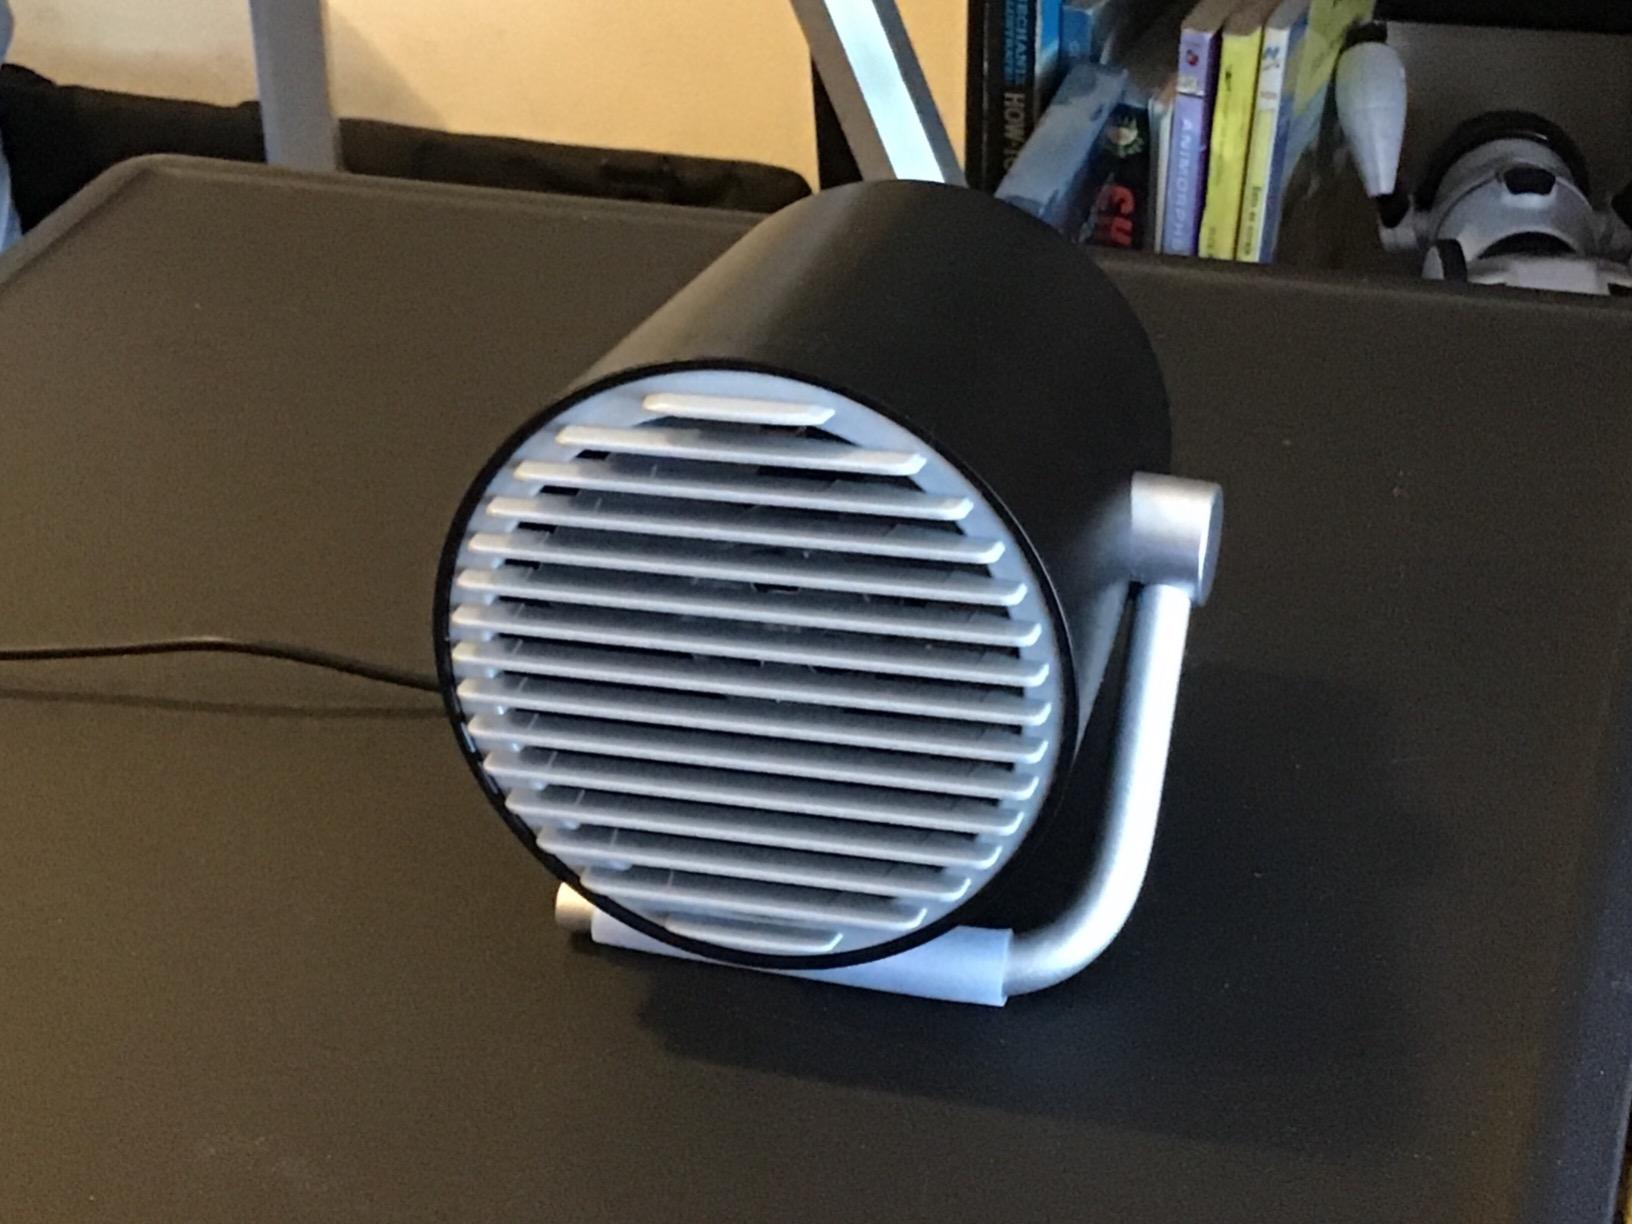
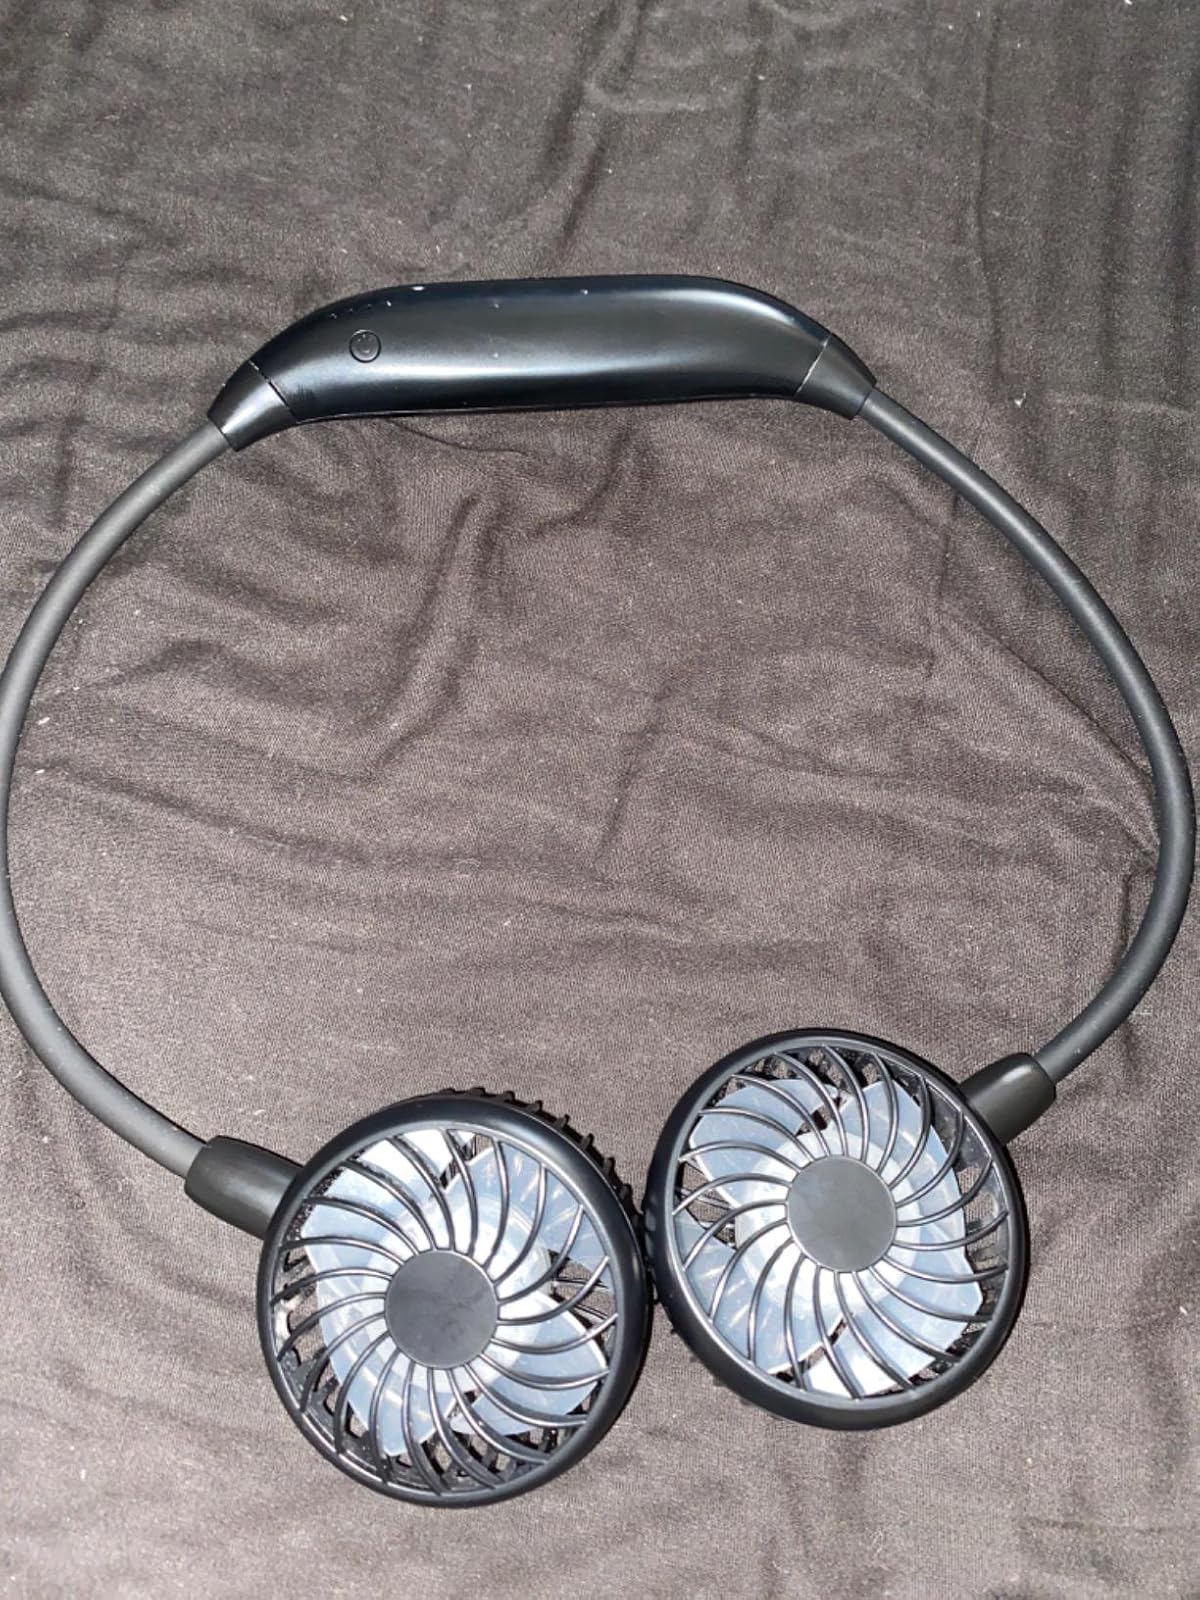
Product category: fan
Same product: no